Indian peers and baronets

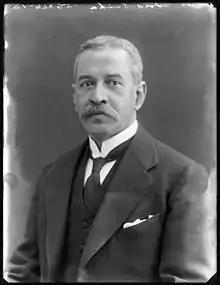
Satyendra Prasanna Sinha, 1st Baron Sinha

Following the final collapse of the Mughal Dynasty in 1857 and the proclamation of the British Indian Empire, the British continued to maintain and recognise many of the old Mughal and Hindu styles and titles, introducing a compound honours system which awarded those titles along with British noble and aristocratic titles and knighthoods. Uniquely, the Indian subcontinent was the only part of the British dominion where British hereditary titles were conferred upon British subjects not of European ancestry. All British titles and honours became obsolete after the formation of the modern Republic of India in 1950, though they continue to be recognised by the British government.